Covilhã

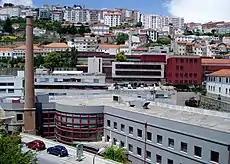
A view of the University of Beira Interior

The municipality of Covilhã has several kindergartens for pre-school children between 3 and 6 years of age, and 3 primary education schools. It has also a number of 2nd and 3rd cycle basic and secondary schools: "Escola Secundária Frei Heitor Pinto", "Escola Básica dos 2º e 3º ciclos de Tortosendo", "Escola Básica Integrada de Sao Domingos", "Escola Básica dos 2º e 3º ciclos de Paúl", "Escola Básica do 2º ciclo de Pêro da Covilhã", "Escola Secundária Campos Melo", "Escola Secundária Quinta das Palmeiras", "Escola Básica dos 2º e 3º ciclos de Teixoso", "Externato de Nossa Senhora dos Remédios" and "Escola Internacional da Covilhã". Covilhã has a public university - the University of Beira Interior (UBI), which was founded in 1979 and awards all university academic degrees (licentiate ""licenciatura"", master's and doctorate degrees) in several fields like medicine, mathematics, sports sciences, aeronautical engineering, industrial design, fashion design, cinema, psychology, and many others.